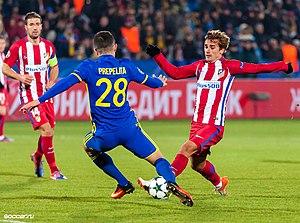
Le Ballon d'or 2016 est la 61ᵉ édition du Ballon d'or. Il récompense le meilleur footballeur de l'année 2016 pour le magazine France Football.